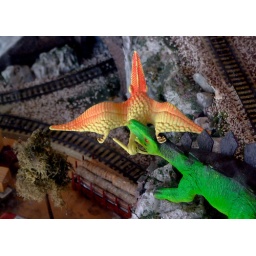
NZ02. Second hand book shop in Devonport! Really! Amazing window display : )